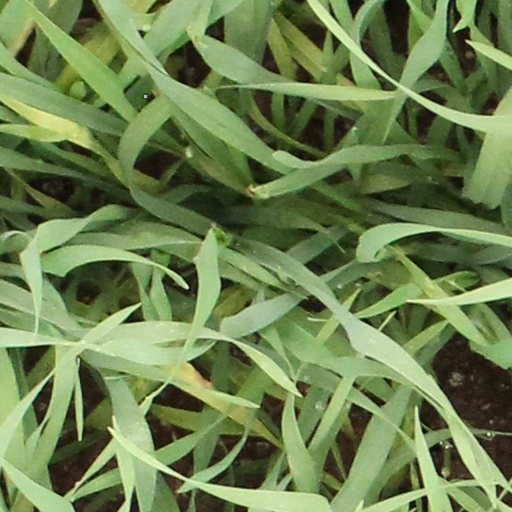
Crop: wheat